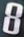
Number: 8